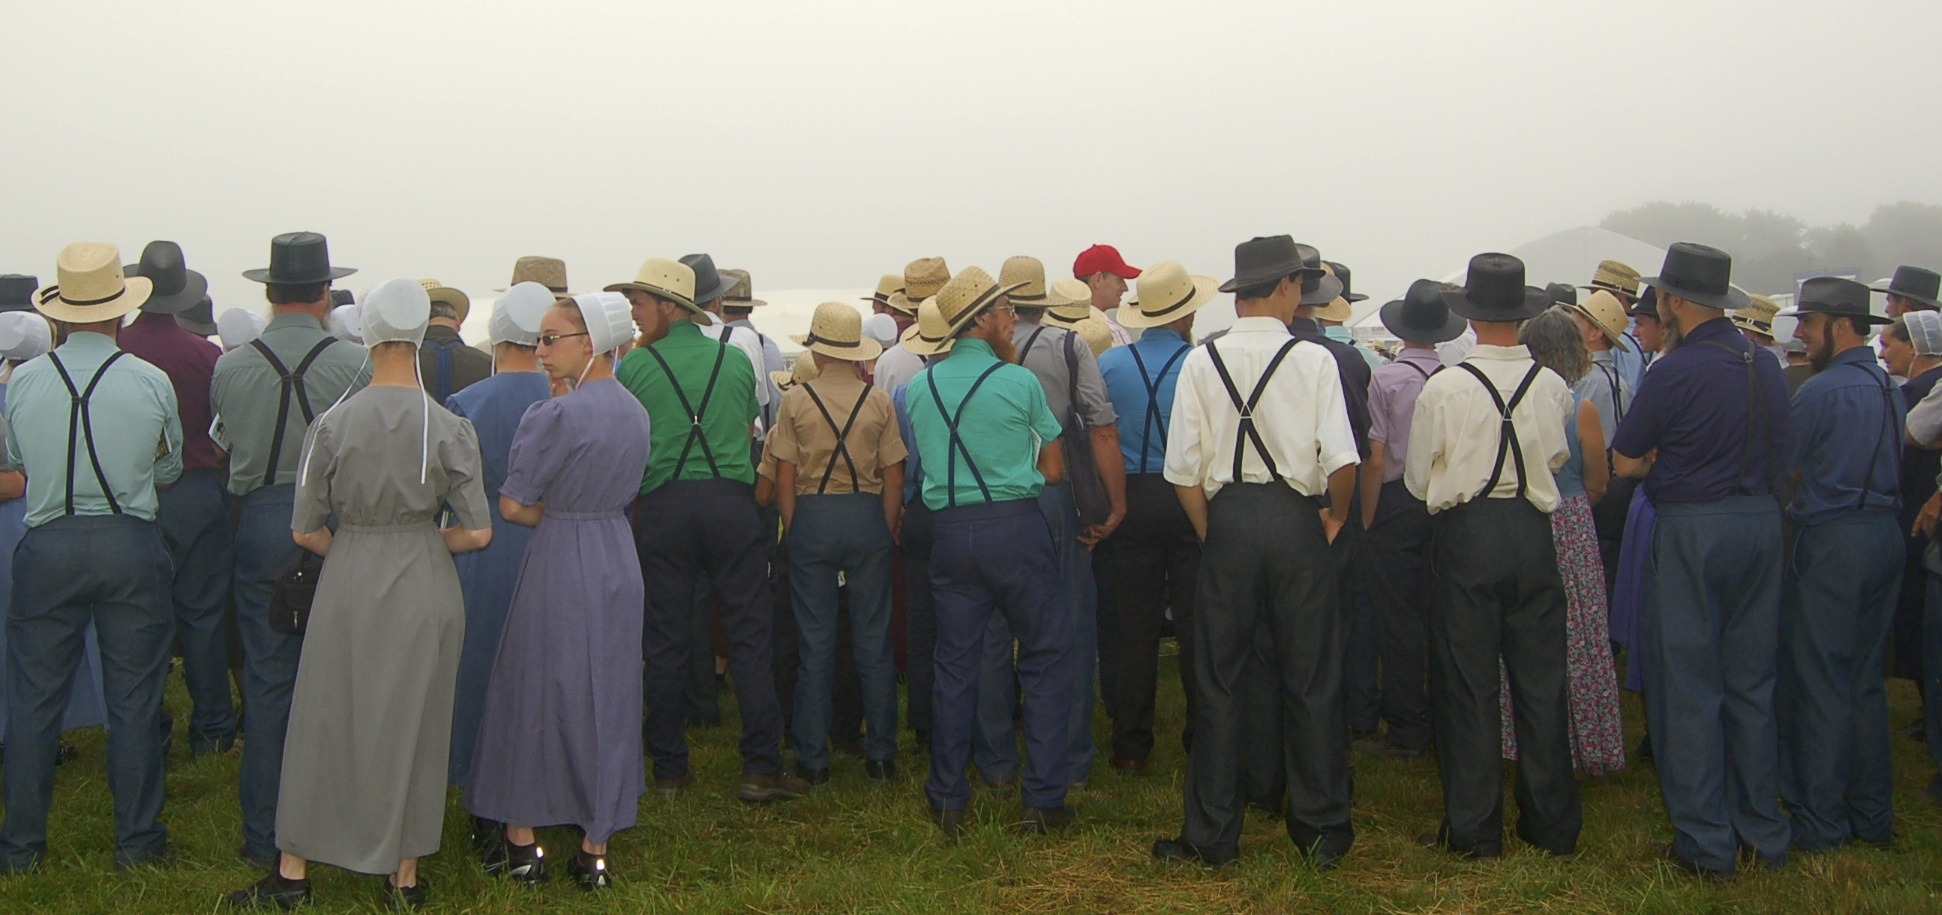
man, people, community, christian, men, women, amish, persons, christian church, clergy, amish people, traditionalist, fellowships, amish gathering